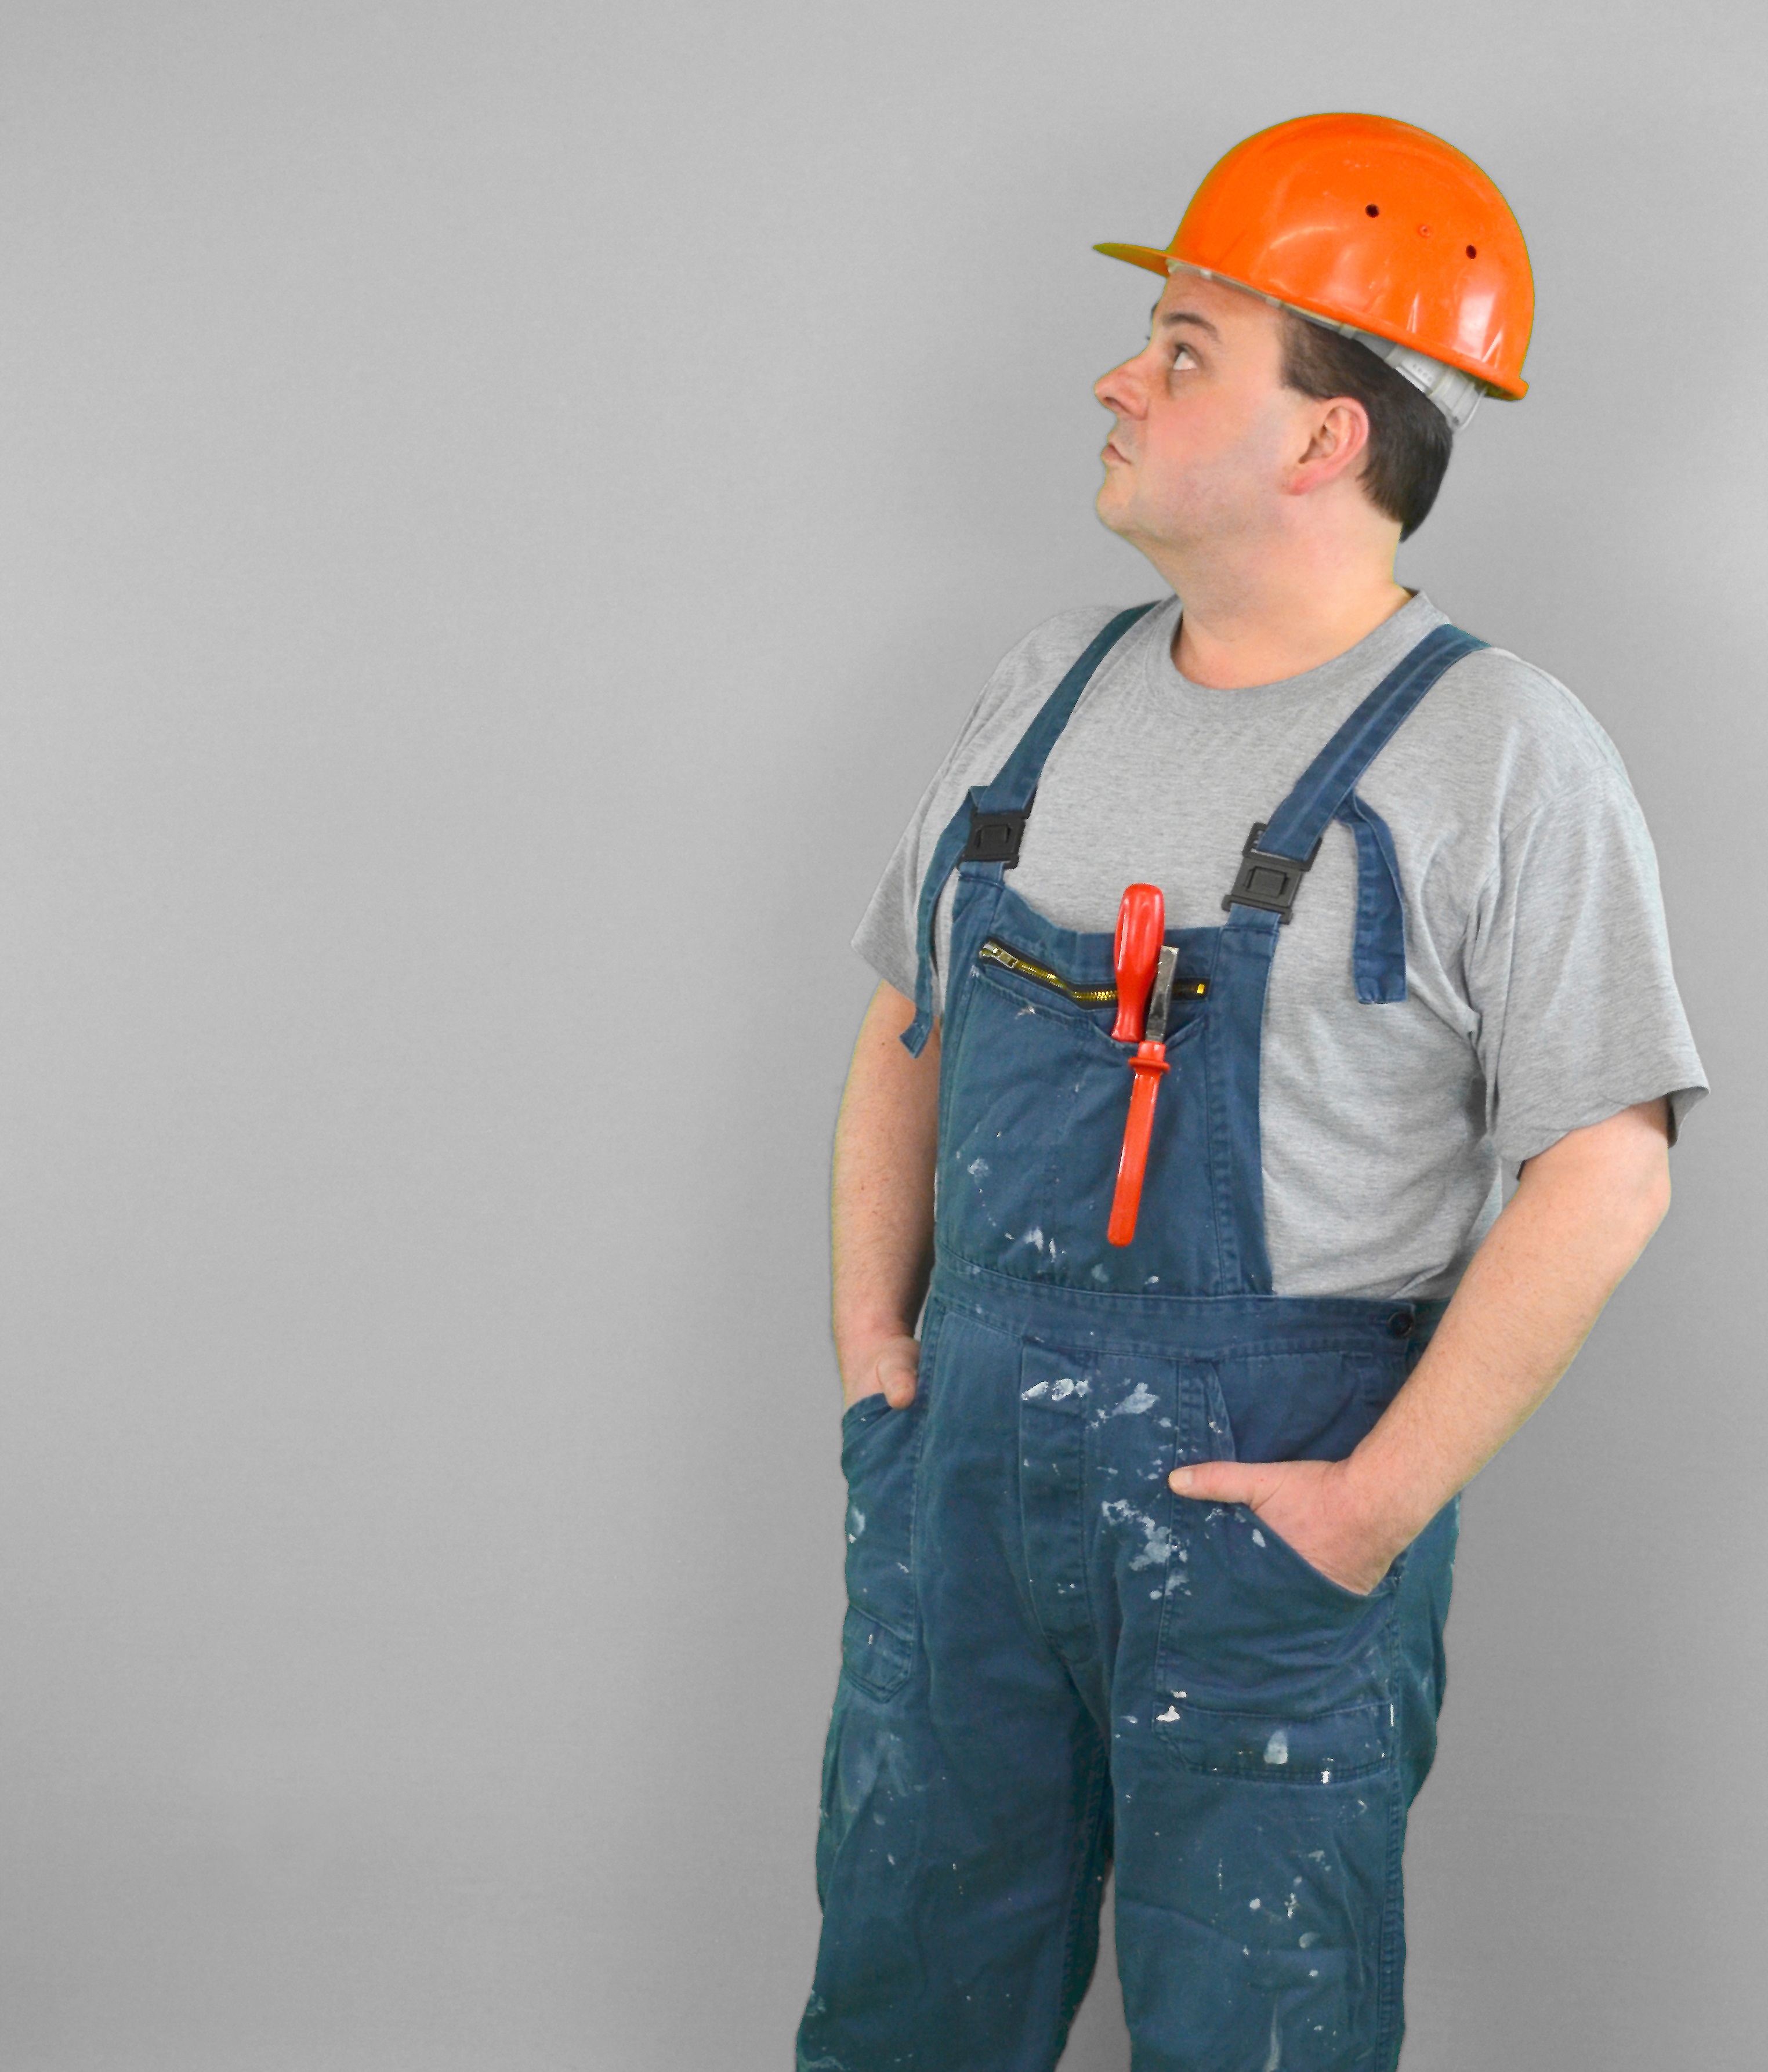
work, man, person, construction, profession, clothing, review, site, workers, electrician, viewing, check, craftsmen, to watch, construction workers, military officer